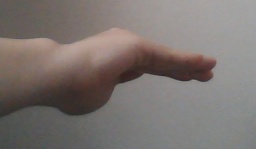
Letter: haa